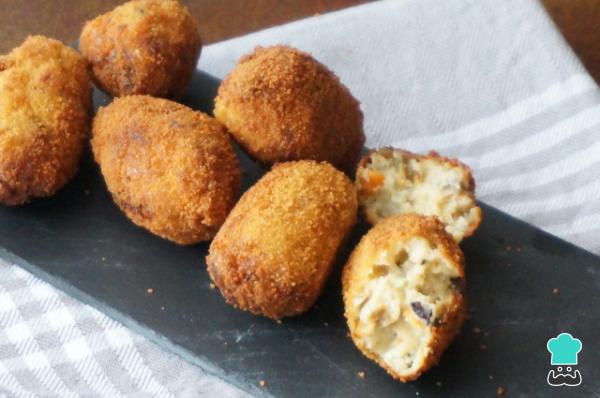
4¡Y listas! Así de fácil y deliciosa es la receta de croquetas de mejillones. Si te encantan las croquetas caseras y te apetece conocer más recetas, no te pierdas estas otras ideas:Croquetas de boletusCroquetas de cocido